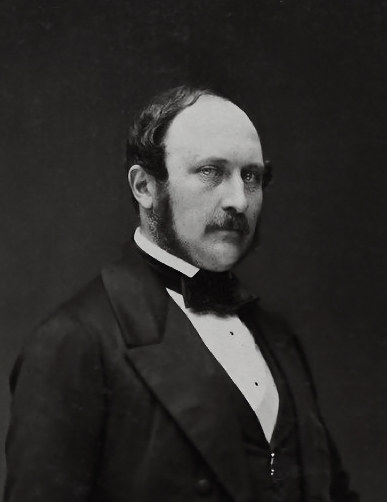
เจ้าชายอัลเบิร์ต พระราชสวามี

infobox royalty
| name = อัลเบิร์ตเเห่งซัคเซิน-โคบวร์คและโกทา
| succession = รายพระนามคู่อภิเษกสมรสในพระมหากษัตริย์สหราชอาณาจักร|พระราชสวามีในสมเด็จพระราชินีนาถแห่งสหราชอาณาจักร
| image = Prince Albert, bust length, by John Jabez Edwin Mayal, 1860 (retouched).jpg
| caption = พระฉายาลักษณ์ฉายเมื่อเดือนพฤษภาคม ค.ศ. 1860
| alt = พระฉายาลักษณ์เจ้าชายอัลเบิร์ต ขณะพระชนมพรรษา 41 พรรษา
| consort = yes
| spouse-type = พระชายา
| spouse = สมเด็จพระราชินีนาถวิกตอเรีย (สมรส 1840)

| dynasty = ราชวงศ์ซัคเซิน-โคบวร์คและโกทา|ซัคเซิน-โคบวร์คและโกทา
| father1 = แอนสท์ที่ 1 ดยุกแห่งซัคเซิน-โคบวร์คและโกทา
| mother1 = เจ้าหญิงลูอีเซอแห่งซัคเซิน-โกทา-อัลเทินบวร์ค
| birth_place = โคบวร์ค ซัคเซิน-โคบวร์คและโกทา สมาพันธรัฐเยอรมัน
| death_style = สิ้นพระชนม์
| death_place = ปราสาทวินด์เซอร์ สหราชอาณาจักรบริเตนใหญ่และไอร์แลนด์|สหราชอาณาจักร
| date of burial = 23 ธันวาคม 1861โบสถ์น้อยเซนต์จอร์จ ปราสาทวินด์เซอร์
| place of burial = 18 ธันวาคม 1862พระบรมราชานุสรณ์ที่ฟรอกมอร์ วินด์เซอร์ บาร์กเชอร์
| full name = ฟรันซ์ อัลแบร์ท เอากุสท์ คาร์ล เอ็มมานูเอิล
| predecessor = อาเดิลไฮท์แห่งซัคเซิน-ไมนิงเงิน
| successor = อเล็กซานดราแห่งเดนมาร์ก
|title=เจ้าชายพระราชสวามี
|birth_style=ประสูติ
| signature = Prince_Albert's_signature.svg
เจ้าชายฟรันซ์ อัลแบร์ท เอากุสท์ คาร์ล เอ็มมานูเอิล แห่งซัคเซิน-โคบวร์ค-ซาลเฟลด์ () หรือในอังกฤษเรียก เจ้าชายอัลเบิร์ต () เป็นเจ้าชายเยอรมันซึ่งอภิเษกสมรสกับสมเด็จพระราชินีนาถวิกตอเรียแห่งสหราชอาณาจักร จึงทำให้พระองค์ดำรงพระยศเป็น เจ้าชายพระราชสวามี อย่างเป็นทางการเพียงพระองค์เดียวในสหราชอาณาจักร
ภายหลังจากการสวรรคตของสมเด็จพระราชินีนาถวิกตอเรียในปีค.ศ. 1901 พระราชโอรสก็ขึ้นครองราชย์ต่อเป็นพระเจ้าเอ็ดเวิร์ดที่ 7 แห่งสหราชอาณาจักร|พระเจ้าเอ็ดเวิร์ดที่ 7 โดยทรงเลือกที่จะใช้ชื่อราชวงศ์ตามฝ่ายพระบิดาคือราชวงศ์ซัคเซิน-โคบวร์ค-ซาลเฟลด์
== ชีวิตในวัยเยาว์ ==
เจ้าชายอัลเบิร์ตประสูติ ณ ปราสาทโรเซอเนา ใกล้กับเมืองโคบวร์ค (เมื่อก่อนอยู่ในดัชชีซัคเซินและปัจจุบันอยู่ในรัฐบาวาเรีย ประเทศเยอรมนี) โดยเป็นพระโอรสพระองค์ที่สองของแอนสท์ที่ 1 ดยุกแห่งซัคเซิน-โคบวร์คและโกทา กับพระชายาองค์แรกคือ เจ้าหญิงลูอีเซอแห่งซัคเซิน-โกทา-อัลเทินบวร์ค ในขณะที่เจ้าหญิงวิกตอเรียแห่งซัคเซิน-โคบวร์ค-ซาลเฟลด์ พระปิตุจฉาของเจ้าชายทรงอภิเษกสมรสกับเจ้าชายเอ็ดเวิร์ด ดยุกแห่งเคนต์และสแตรธเอิร์น|เจ้าชายเอ็ดเวิร์ด ออกัสตัส ดยุกแห่งเคนต์ พระราชโอรสองค์ที่สี่ของพระเจ้าจอร์จที่ 3 แห่งสหราชอาณาจักร พระองค์เป็นพระชนนีในสมเด็จพระราชินีนาถวิกตอเรีย ดังนั้นเจ้าชายอัลเบิร์ตและพระชายาในอนาคตจึงเป็นพระญาติชั้นที่หนึ่งและประสูติในปีเดียวกัน
เจ้าชายอัลเบิร์ตและเจ้าชายแอนสท์ พระเชษฐาทรงใช้ชีวิตวัยเยาว์ในความเป็นเพื่อนอันสนิทสนม ซึ่งได้รับผลร้ายจากชีวิตคู่ที่วุ่นวายและการแยกกันอยู่ในท้ายสุดของพระชนกและพระชนนี ทั้งสองพระองค์ทรงเทิดทูนพระชนนีซึ่งเสด็จลี้ภัยออกจากราชสำนักและทรงถูกห้ามไม่ให้พบกับพระโอรสทั้งสองอีก และก็ได้สิ้นพระชนม์ด้วยพระโรคมะเร็งขณะมีพระชันษา 30 ปี ทั้งสองพระองค์ทรงได้รับการศึกษาที่ดี โดยทรงเข้าศึกษาที่มหาวิทยาลัยบอนน์เช่นเจ้าชายองค์อื่นๆ เจ้าชายอัลเบิร์ตทรงเลือกเรียนวิชาวิทยาศาสตร์ธรรมชาติ เศรษฐกิจการเมืองและปรัชญา นอกจากนั้นพระองค์ยังศึกษาวิชาดนตรี การวาดภาพ และทรงพระปรีชาในวิชาพลศึกษา โดยเฉพาะการฟันดาบ
== อภิเษกสมรส ==
ไฟล์:Franz Xaver Winterhalter Family of Queen Victoria.jpg|268px|thumb|พระสวามี และพระราชบุตรในสมเด็จพระราชินีนาถวิกตอเรีย
ความคิดในเรื่องการอภิเษกสมรสระหว่างเจ้าชายอัลเบิร์ตกับเจ้าหญิงวิกตอเรีย พระญาติได้อยู่ในใจของพระเจ้าเลออปอลที่ 1 แห่งเบลเยียม พระราชมาตุลาของทั้งสองพระองค์ และดัชเชสแห่งเคนต์ พระชนนีของเจ้าหญิงวิกตอเรีย (พระเชษฐภคินีในกษัตริย์เลโอโพลด์) ในเดือนพฤษภาคม ค.ศ. 1836 ดยุกแห่งซัคเซิน-โคบวร์คและโกทาพร้อมกับพระโอรสทั้งสองพระองค์เสด็จเยือนยังพระราชวังเคนซิงตัน ที่ซึ่งเจ้าหญิงวิกตอเรียแห่งเคนต์ (พระอิสริยยศขณะนั้น) ประทับอยู่ เพื่อการพบปะกับพระองค์
การเสด็จมาเยือนในครั้งนี้สร้างความไม่พอพระทัยแก่พระเจ้าวิลเลียมที่ 4 แห่งสหราชอาณาจักร|พระเจ้าวิลเลียมที่ 4 พระราชปิตุลาของเจ้าหญิงวิกตอเรีย ที่ไม่ทรงเห็นด้วยกับการเลือกคู่ของรัชทายาท และโปรดเจ้าชายอเล็กซานเดอร์ พระราชโอรสพระองค์ที่สองในพระเจ้าวิลเลิมที่ 2 แห่งเนเธอร์แลนด์
เดือนตุลาคม ปี 1839 หลังจากที่สมเด็จพระราชินีนาถวิกตอเรียครองราชย์แล้วได้ 2 ปีเศษ เจ้าชายอัลเบิร์ต พร้อมด้วยพระเชษฐา :en:Ernest II, Duke of Saxe-Coburg and Gotha|เจ้าชายแอนสท์ เสด็จเยือนอังกฤษอีกครั้งเพื่อตกลงครั้งสุดท้าย ทั้ง 2 พระองค์ทรงหมั้นกันเมื่อวันที่ 15 ตุลาคม ค.ศ. 1839 สมเด็จพระราชินีนาถทรงร่างพระราชสาสน์แสดงพระราชประสงค์จะเสกสมรสถึงสภาเมื่อวันที่ 23 พฤศจิกายน ปีเดียวกันนั้น และในวันที่ 10 กุมภาพันธ์ ค.ศ. 1840 ทั้งสองก็เข้าพระราชพิธีอภิเษกสมรส ที่พระราชวังเซ้นท์เจมส์ ก่อนวันพระราชพิธี 4 วัน สมเด็จพระราชินีนาถมีพระบรมราชโองการสถาปนาพระคู่หมั้นให้ดำรงพระอิสริยยศเป็นเจ้าชายแห่งสหราชอาณาจักร พร้อมทั้งทรงแต่งตั้งเป็นอภิรัฐมนตรีสภา อย่างไรก็ตามนายกรัฐมนตรีอังกฤษในขณะนั้น (ลอร์ดเมาเบิร์น) คัดค้านพระราชดำริที่จะพระราชทานพระอิสริยยศ พระมหากษัตริย์พระราชสวามี|สมเด็จพระราชาราชสวามี (King consort)
แต่ส่วนพระองค์เจ้าชายอัลเบิร์ตแล้ว พระองค์ไม่ทรงพระราชประสงค์พระอิสริยยศของทางฝั่งอังกฤษเลย (เจ้าชายจอร์จแห่งเดนมาร์ก ซึ่งเป็นพระราชสวามีพระองค์ต่อมา (พระราชสวามีในสมเด็จพระราชินีนาถแอนน์) นั้น ทรงได้รับการสถาปนาเป็นดยุกแห่งคัมเบอร์แลนด์จากพี่เขยของพระองค์ (สมเด็จพระเจ้าวิลเลียมที่ 3) เจ้าชายอัลเบิร์ตทรงบันทึกไว้ว่า "เหมือนกับเป็นการก้าวถอยหลัง สำหรับการเป็นเพียงดยุกแห่งซัคเซิน เรารู้สึกว่าตัวเราเองสูงส่งกว่าดยุกแห่งยอร์ก หรือดยุกแห่งเคนต์มากนัก พระอิสริยยศของพระองค์ในประเทศอังกฤษ รวมทั้งเครือจักรภพอื่นๆ (ตามพระบรมราชโองการของสมเด็จพระราชินีนาถวิกตอเรีย ลงวันที่ 6 กุมภาพันธ์ ค.ศ. 1840 สถาปนาพระองค์ให้ทรงเป็นเพียง) เจ้าชายอัลเบิร์ต (HRH the Prince Albert) เท่านั้น จนกระทั่งอีก 17 ปีต่อมาพระองค์จึงทรงได้รับการพระราชทานสถาปนาเป็น เจ้าชายพระราชสวามี (the Prince consort) แต่ตลอดชั่วพระชนม์ชีพนั้น พระองค์ทรงเป็นที่รู้จักในพระราชสมัญญาเจ้าชายพระราชสวามี ตลอดอยู่แล้ว
=== พระราชโอรส-ธิดา ===
| class="wikitable" style="margin-right: 0;"
|-
! พระนาม
! style="width: 10em;" | พระราชสมภพ/ประสูติ
! style="width: 10em;" | สวรรคต/สิ้นพระชนม์
! หมายเหตุ
|-
| เจ้าหญิงวิกตอเรีย พระราชกุมารี
| 21 พฤศจิกายน 1840
| 5 สิงหาคม 1901
| สมรสในปี 1858 กับ มกุฎราชกุมารฟรีดริชแห่งปรัสเซีย (ต่อมาคือจักรพรรดิฟรีดริชที่ 3 แห่งเยอรมนี) มีพระโอรส-ธิดา 8 พระองค์
|-
| พระเจ้าเอ็ดเวิร์ดที่ 7 แห่งสหราชอาณาจักร|เจ้าชายอัลเบิร์ต เอ็ดเวิร์ด เจ้าชายแห่งเวลส์ (พระเจ้าเอ็ดเวิร์ดที่ 7)
| 9 พฤศจิกายน 1841
| 6 พฤษภาคม 1910
| สมรสในปี 1863 กับ อเล็กซานดราแห่งเดนมาร์ก|เจ้าหญิงอเล็กซานดราแห่งเดนมาร์ก มีพระโอรส-ธิดา 6 พระองค์
|-
| เจ้าหญิงอลิซแห่งสหราชอาณาจักร|เจ้าหญิงอลิซ
| 25 เมษายน 1843
| 14 ธันวาคม 1878
| สมรสในปี 1862 กับ เจ้าชายหลุยส์, "ต่อมา" :en:Ludwig IV, Grand Duke of Hesse and by Rhine|เจ้าชายลุดวิกที่ 4 แกรนด์ดยุกแห่งเฮ็สเซินและริมไรน์ มีพระโอรส-ธิดา 7 พระองค์
|-
| เจ้าชายอัลเฟรด ดยุกแห่งซัคเซิน-โคบวร์คและโกทา|เจ้าชายอัลเฟรด ดยุกแห่งเอดินบะระ
| 6 สิงหาคม 1844
| 30 กรกฎาคม 1900
| สมรสในปี 1874 กับ แกรนด์ดัชเชสมาเรีย อเล็กซานดรอฟนาแห่งรัสเซีย มีพระโอรส-ธิดา 6 พระองค์
|-
| เจ้าหญิงเฮเลนาแห่งสหราชอาณาจักร|เจ้าหญิงเฮเลนา
| 25 พฤษภาคม 1846
| 9 มิถุนายน 1923
| สมรสในปี 1866 กับ :en:Prince_Christian_of_Schleswig-Holstein|เจ้าชายคริสเตียนแห่งชเลสวิช-ฮ็อลชไตน์ มีพระโอรส-ธิดา 6 พระองค์
|-
| เจ้าหญิงลูอิส ดัชเชสแห่งอาร์กายล์|เจ้าหญิงลูอีส
| 18 มีนาคม 1848
| 3 ธันวาคม 1939
| สมรสในปี 1871 กับ :en:John Campbell, 9th Duke of Argyll|จอห์น แคมป์เบลล์ ดยุกที่ 9 แห่งอาร์กายล์ ไม่มีพระโอรส-ธิดา
|-
| เจ้าชายอาร์เธอร์ ดยุกแห่งคอนน็อตและสแตรธเอิร์น
| 1 พฤษภาคม 1850
| 16 มกราคม 1942
| สมรสในปี 1879 กับ :en:Princess Louise Margaret of Prussia|เจ้าหญิงลูอีส มาร์กาเร็ตแห่งปรัสเซีย มีพระโอรส-ธิดา 3 พระองค์
|-
| เจ้าชายลีโอโพลด์ ดยุกแห่งออลบานี
| 7 เมษายน 1853
| 28 มีนาคม 1884
| สมรสในปี 1882 กับ เจ้าหญิงเฮเลเนอแห่งวัลเด็คและเพือร์ม็อนท์|เจ้าหญิงเฮเลนแห่งวัลเด็คและเพือร์ม็อนท์ มีพระโอรส-ธิดา 2 พระองค์
|-
| เจ้าหญิงเบียทริซแห่งสหราชอาณาจักร|เจ้าหญิงเบียทริซ
| 14 เมษายน 1857
| 26 ตุลาคม 1944
| สมรสในปี 1885 กับ :en:Prince Henry of Battenberg|เจ้าชายเฮนรีแห่งบัทเทนแบร์ก มีพระโอรส-ธิดา 4 พระองค์
|
== พระอิสริยยศ ==
== ส่วนเกี่ยวข้อง ==
เจ้าชายอัลเบิร์ตเป็นที่รู้จักกันดีในพระราชสมัญญา "เสด็จตาแห่งยุโรป" (Grandfather of Europe) จากการเสกสมรสกับสมเด็จพระราชินีนาถวิกตอเรีย พระองค์มีพระเจ้าลูกเธอ 9 พระองค์ และมีพระเจ้าหลานเธอ 42 พระองค์ ซึ่งบางพระองค์ได้เสด็จขึ้นเถลิงราชย์เช่น พระเจ้าจอร์จที่ 5 แห่งสหราชอาณาจักร, จักรพรรดิวิลเฮล์มที่ 2 แห่งเยอรมนี, สมเด็จพระราชาธิบดีโอลาฟที่ 5 แห่งนอร์เวย์, สมเด็จพระราชาธิบดีคาโรลที่ 2 แห่งโรมาเนีย, สมเด็จพระราชาธิบดีจอร์จที่ 2 แห่งกรีซ, สมเด็จพระราชาธิบดีอเล็กซานเดอร์ที่ 1 แห่งกรีซ, สมเด็จพระเจ้าพอลที่ 1 แห่งกรีซ, เจ้าชายวอลดิเมอร์ ซึ่งเป็นรัชทายาทผู้จะสืบราชบัลลังก์รัสเซีย, เจ้าหญิงโซเฟียแห่งปรัสเซีย|สมเด็จพระราชินีโซเฟียแห่งกรีก, ม็อดแห่งเวลส์ สมเด็จพระราชินีแห่งนอร์เวย์|สมเด็จพระราชินีม็อดแห่งนอร์เวย์, สมเด็จพระจักรพรรดินีอเล็กซานดรา เฟโอโดรอฟนาแห่งรัสเซีย|สมเด็จพระจักรพรรดินีอเล็กซานดราแห่งรัสเซีย, สมเด็จพระราชินีมารีแห่งโรมาเนีย และวิกตอเรีย ยูจีนีแห่งบัทเทนแบร์ก สมเด็จพระราชินีแห่งสเปน|สมเด็จพระราชินีวิกตอเรียแห่งสเปน
พระราชนัดดาของพระราชนัดดาของพระองค์คือพระเจ้าแผ่นดินประเทศยุโรปทุกพระองค์ในปัจจุบัน (ยกเว้นสมเด็จพระราชินีนาถเบียทริกซ์แห่งเนเธอร์แลนด์) คือสมเด็จพระราชินีนาถเอลิซาเบธที่ 2 แห่งสหราชอาณาจักร, สมเด็จพระราชินีนาถมาร์เกรเธอที่ 2 แห่งเดนมาร์ก, สมเด็จพระราชาธิบดีคาร์ลที่ 16 กุสตาฟแห่งสวีเดน, สมเด็จพระราชาธิบดีฆวน การ์โลสที่ 1 แห่งสเปน, สมเด็จพระราชาธิบดีคอนสแตนตินที่ 2 แห่งกรีซ นอกจากนี้ยังรวมถึงสมเด็จพระราชินีแอนน์-มารีแห่งกรีซ และเจ้าชายฟิลิป ดยุกแห่งเอดินบะระ ด้วย
== ในประเทศไทย ==
พระเจ้าวรวงศ์เธอ พระองค์เจ้าวิภาวดีรังสิต ทรงพระนิพนธ์พระราชประวัติสมเด็จพระราชินีนาถวิกตอเรีย และเจ้าชายอัลเบิร์ต ไว้ในแบบนวนิยายอิงประวัติศาสตร์เรื่อง "พระราชินีนาถวิคตอเรีย" (สะกดตามที่ทรงใช้)
== อ้างอิง ==
== ดูเพิ่ม ==
* สมเด็จพระราชินีนาถวิกตอเรียแห่งสหราชอาณาจักร
* พระราชสันตติวงศ์ในสมเด็จพระราชินีนาถวิกตอเรีย
* พระเจ้าคริสเตียนที่ 9 แห่งเดนมาร์ก
หมวดหมู่:สมเด็จพระราชินีนาถวิกตอเรีย
หมวดหมู่:เจ้าชายพระราชสวามี
หมวดหมู่:ราชวงศ์ฮันโนเฟอร์
หมวดหมู่:เจ้าชายอังกฤษ
หมวดหมู่:บุคคลจากรัฐไบเอิร์น
หมวดหมู่:คู่อภิเษกสมรสในพระมหากษัตริย์สหราชอาณาจักร
หมวดหมู่:ไนต์ออฟเดอะการ์เตอร์
หมวดหมู่:เจ้าชายแห่งซัคเซิน-โคบวร์คและโกทา